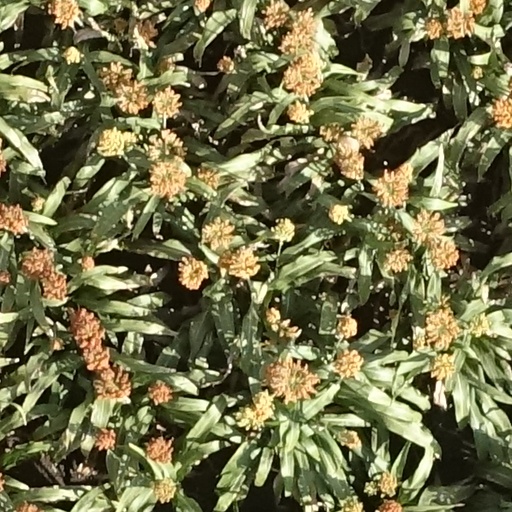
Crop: sorghum